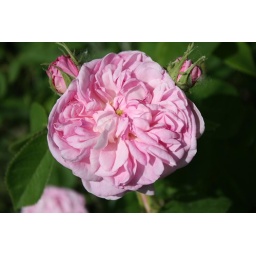
Our chamre d'Hote had 300 different kinds of roses in a rose garden.